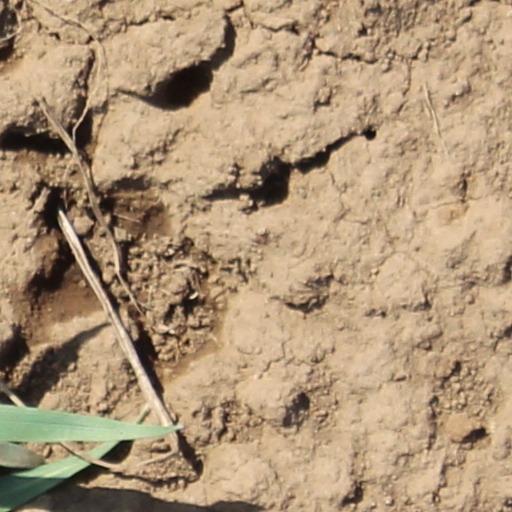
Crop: wheat